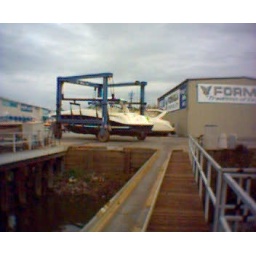
Once the boat makes it to its destination, it is moved by this machine